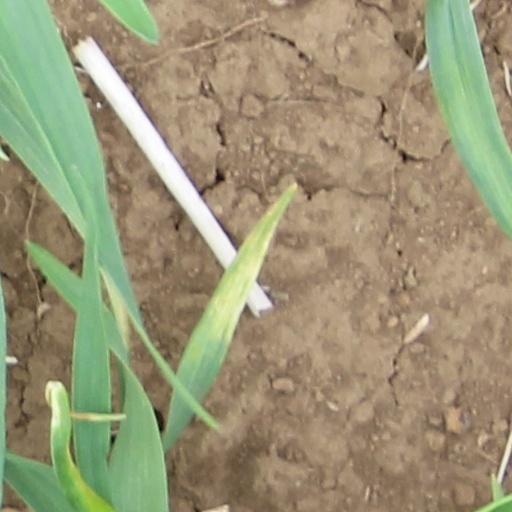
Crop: wheat